1989 Panamanian coup attempt

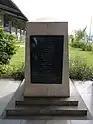

In May 2016, Gabriel Pinzón, Director General of the penitential system confirmed that Noriega was to be detained until 2030 for his part in the Albrook massacre.